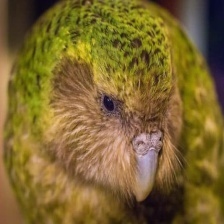
Species: KAKAPO
Scientific name: STRIGOPS HABROPTILUS